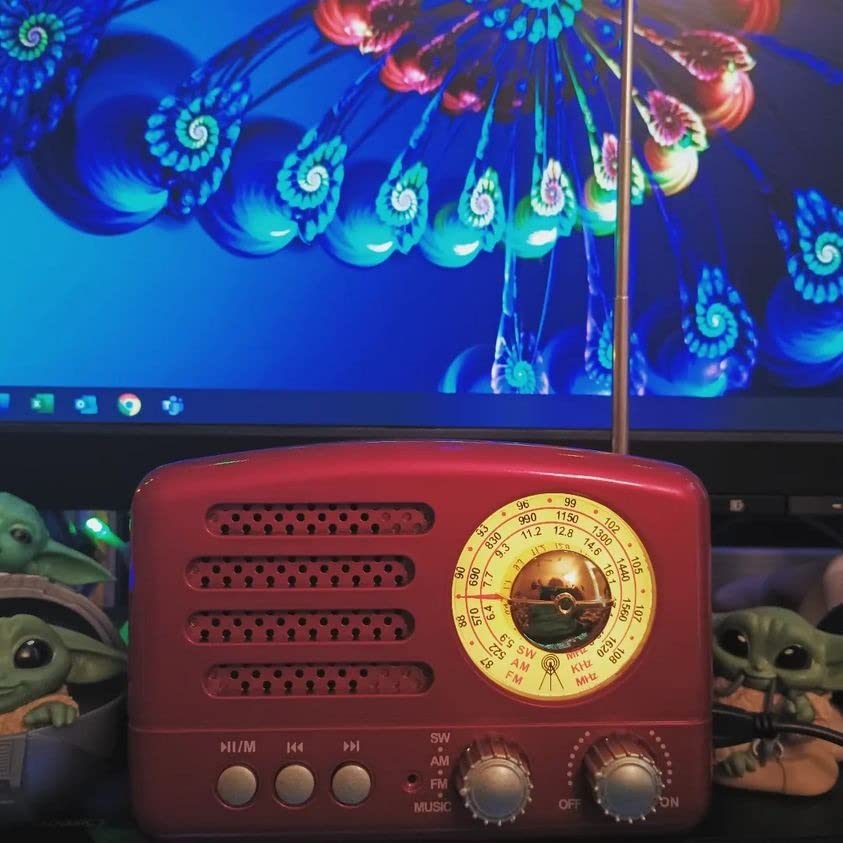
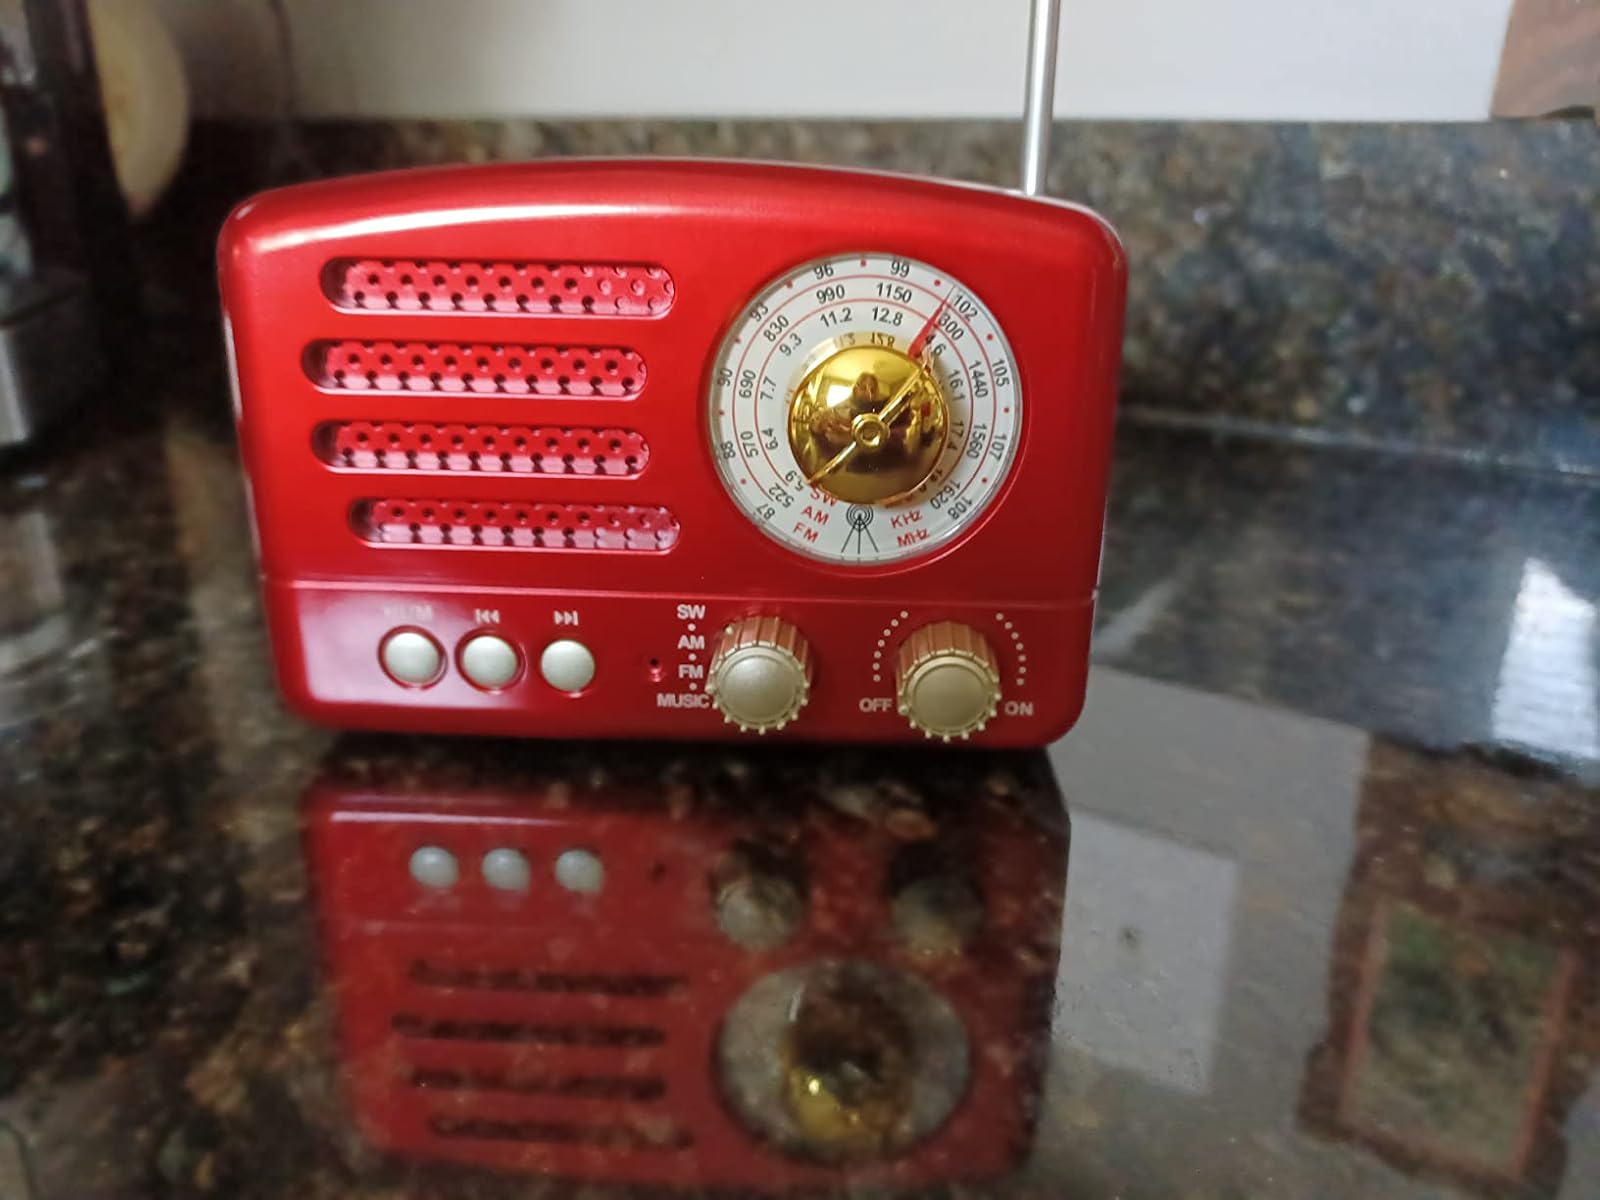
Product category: radio
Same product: yes